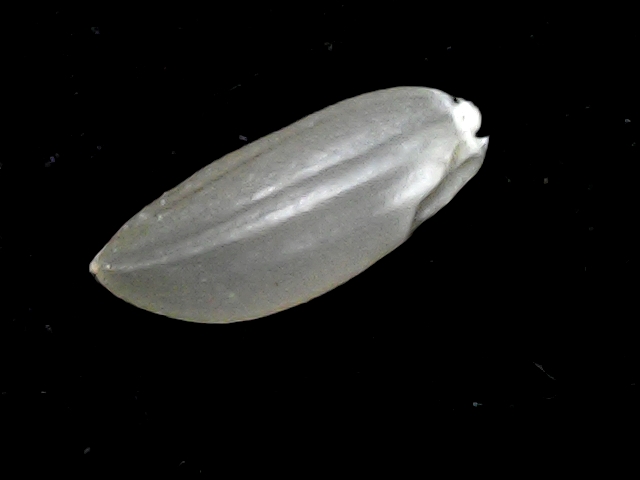
Rice variety: BD39